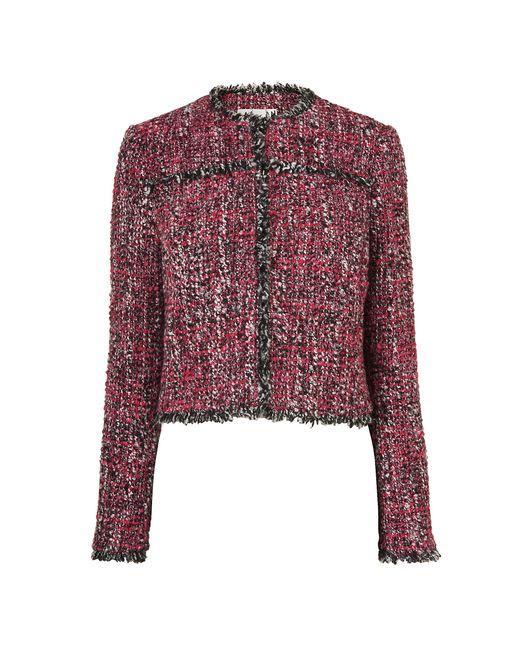
Freizeitjacke aus kastanienbraunem Cooton-Stoff für Damen